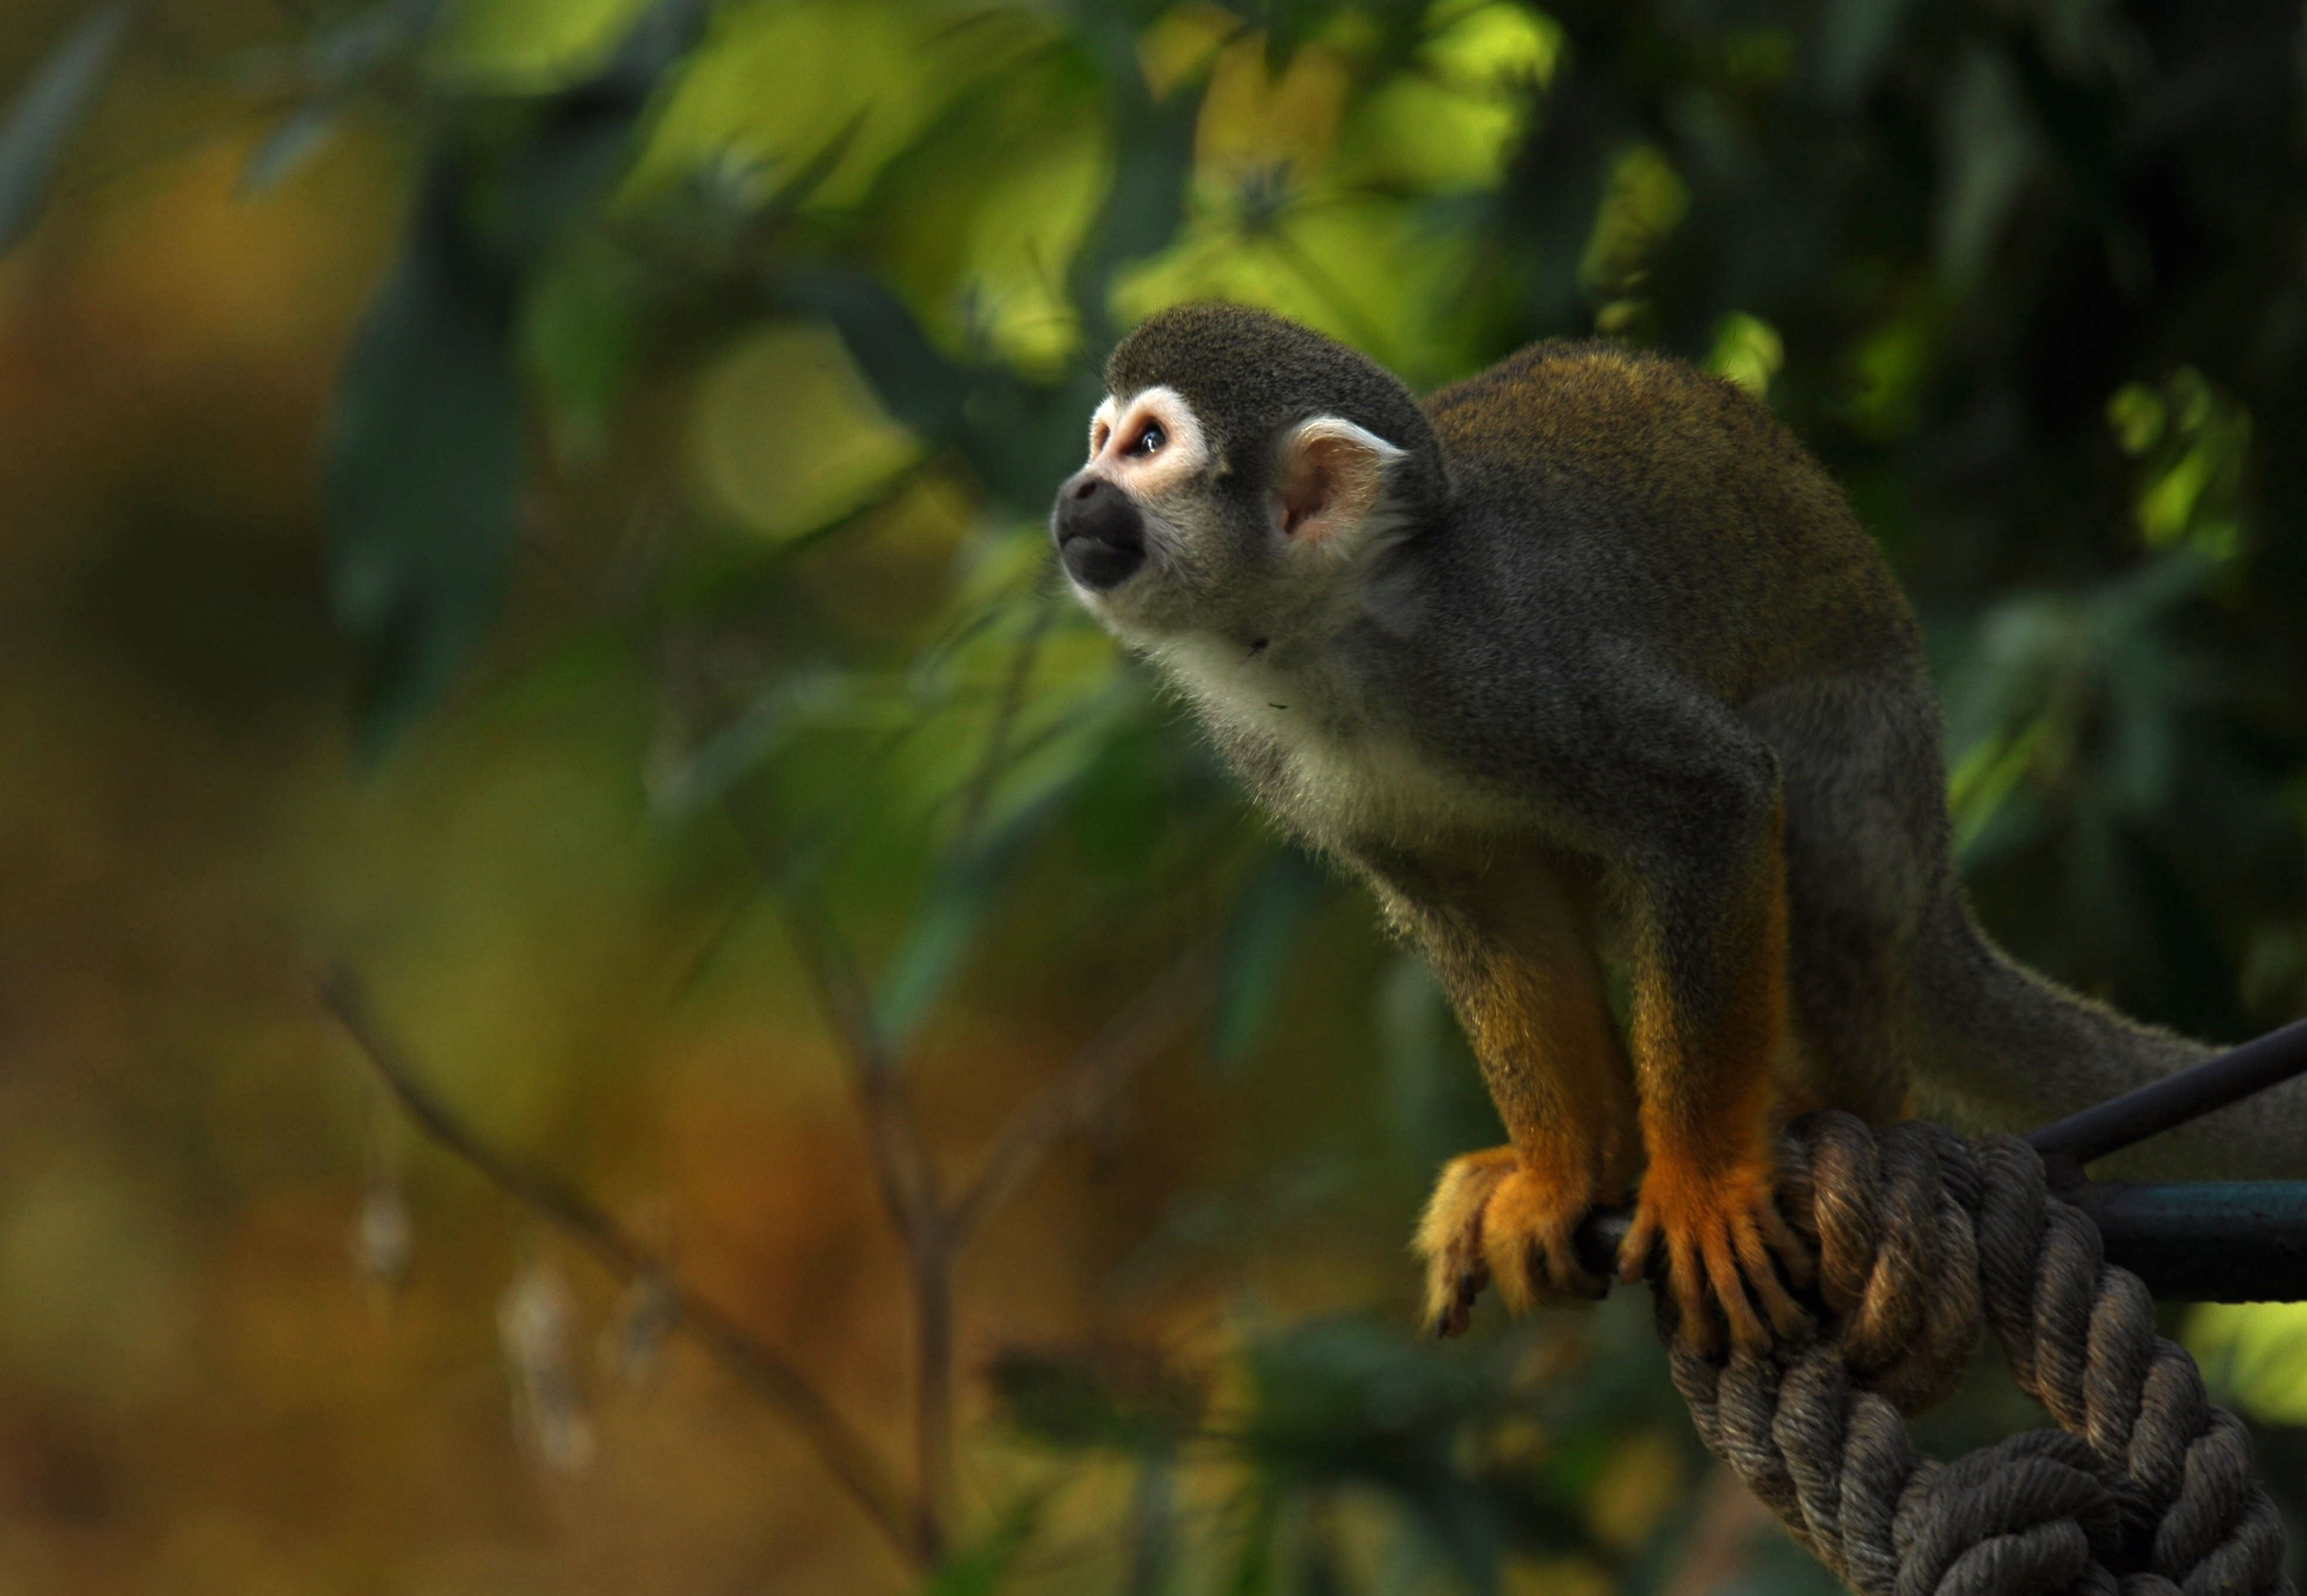
Monkey on the tree
This image shows a monkey sitting on a branch on a tree. He is looking upward. There is a rope on the branch. The background is blurred.
close-up shot. There is a small monkey sitting on a tree branch with a brown color. their face seems to be off-white and black around his tongue. The atmosphere feels nature. The setting is outdoors may be forest.
Labels: Animal, Mammal, Monkey, Wildlife, rope, Blurred Background, Tree branch
Camera: NIKON CORPORATION NIKON D90
Aperture: F6.3
Exposure: 1/160 sec
Focal length: 600.0 mm